Rhenus (company)

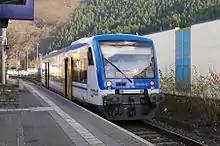
Rhenus Veniro Stadler Regio-Shuttle RS1 in January 2016

Rhenus Veniro operates public transport companies in Germany. It was formed in December 2007 when the Eurobahn joint venture between Keolis (60%) and Rhenus (40%) was dissolved, with Rhenus Veniro taking nine bus companies, two railway contracts and a tram contract, while Keolis continued to operate Eurobahn rail services. It currently operates two railway contracts in Rhineland-Palatinate.